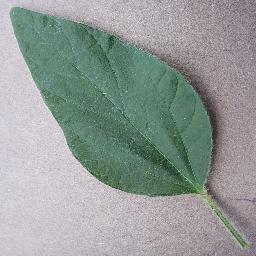
Label: Soybean___healthy